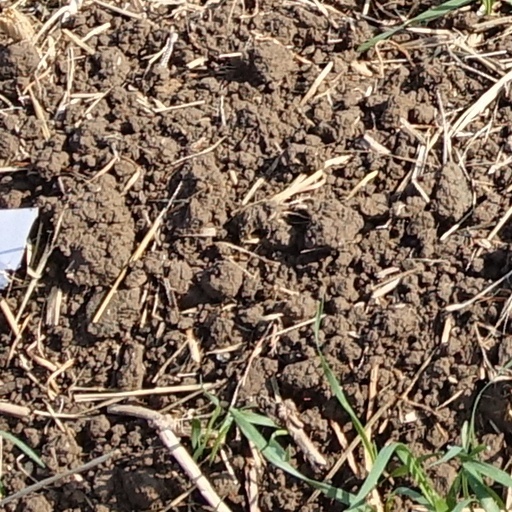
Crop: wheat